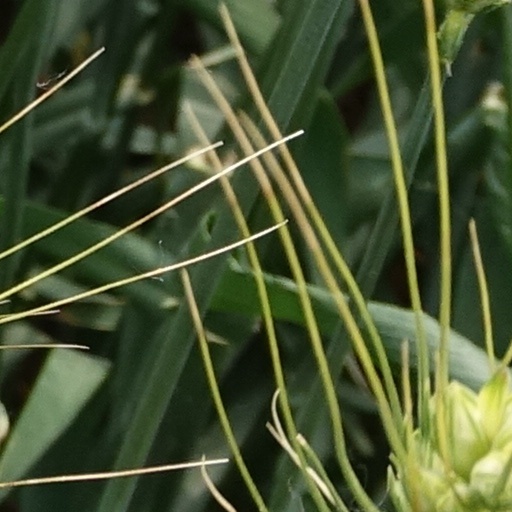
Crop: wheat